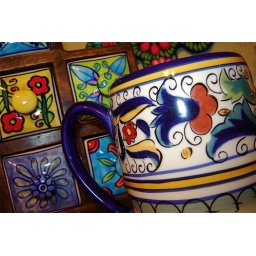
At home sick in bed sipping on tea for my sore throat. I hope I get better soon!